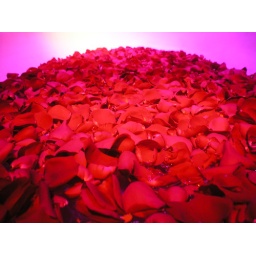
Tao is a restaurant and club at the Venetian in Las Vegas. This is a bathtub filled with rose petals.